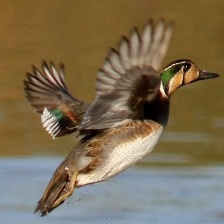
Species: BAIKAL TEAL
Scientific name: ANAS FORMOSA
ImageNet parent category: drake